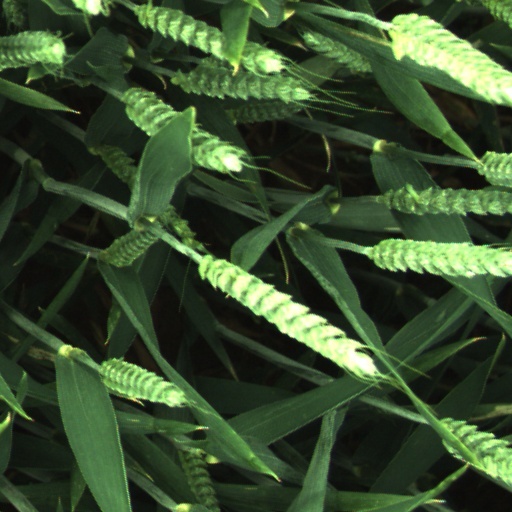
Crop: wheat